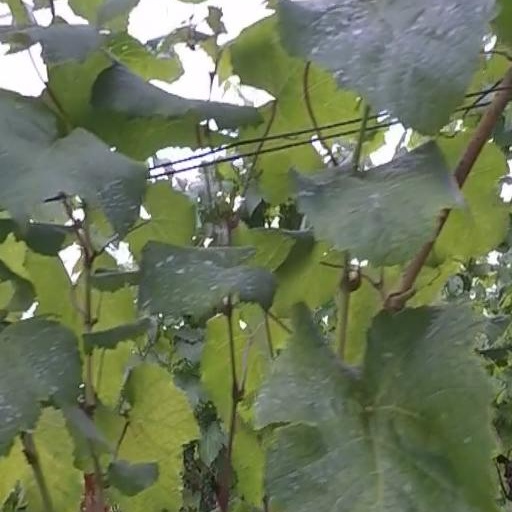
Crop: grape